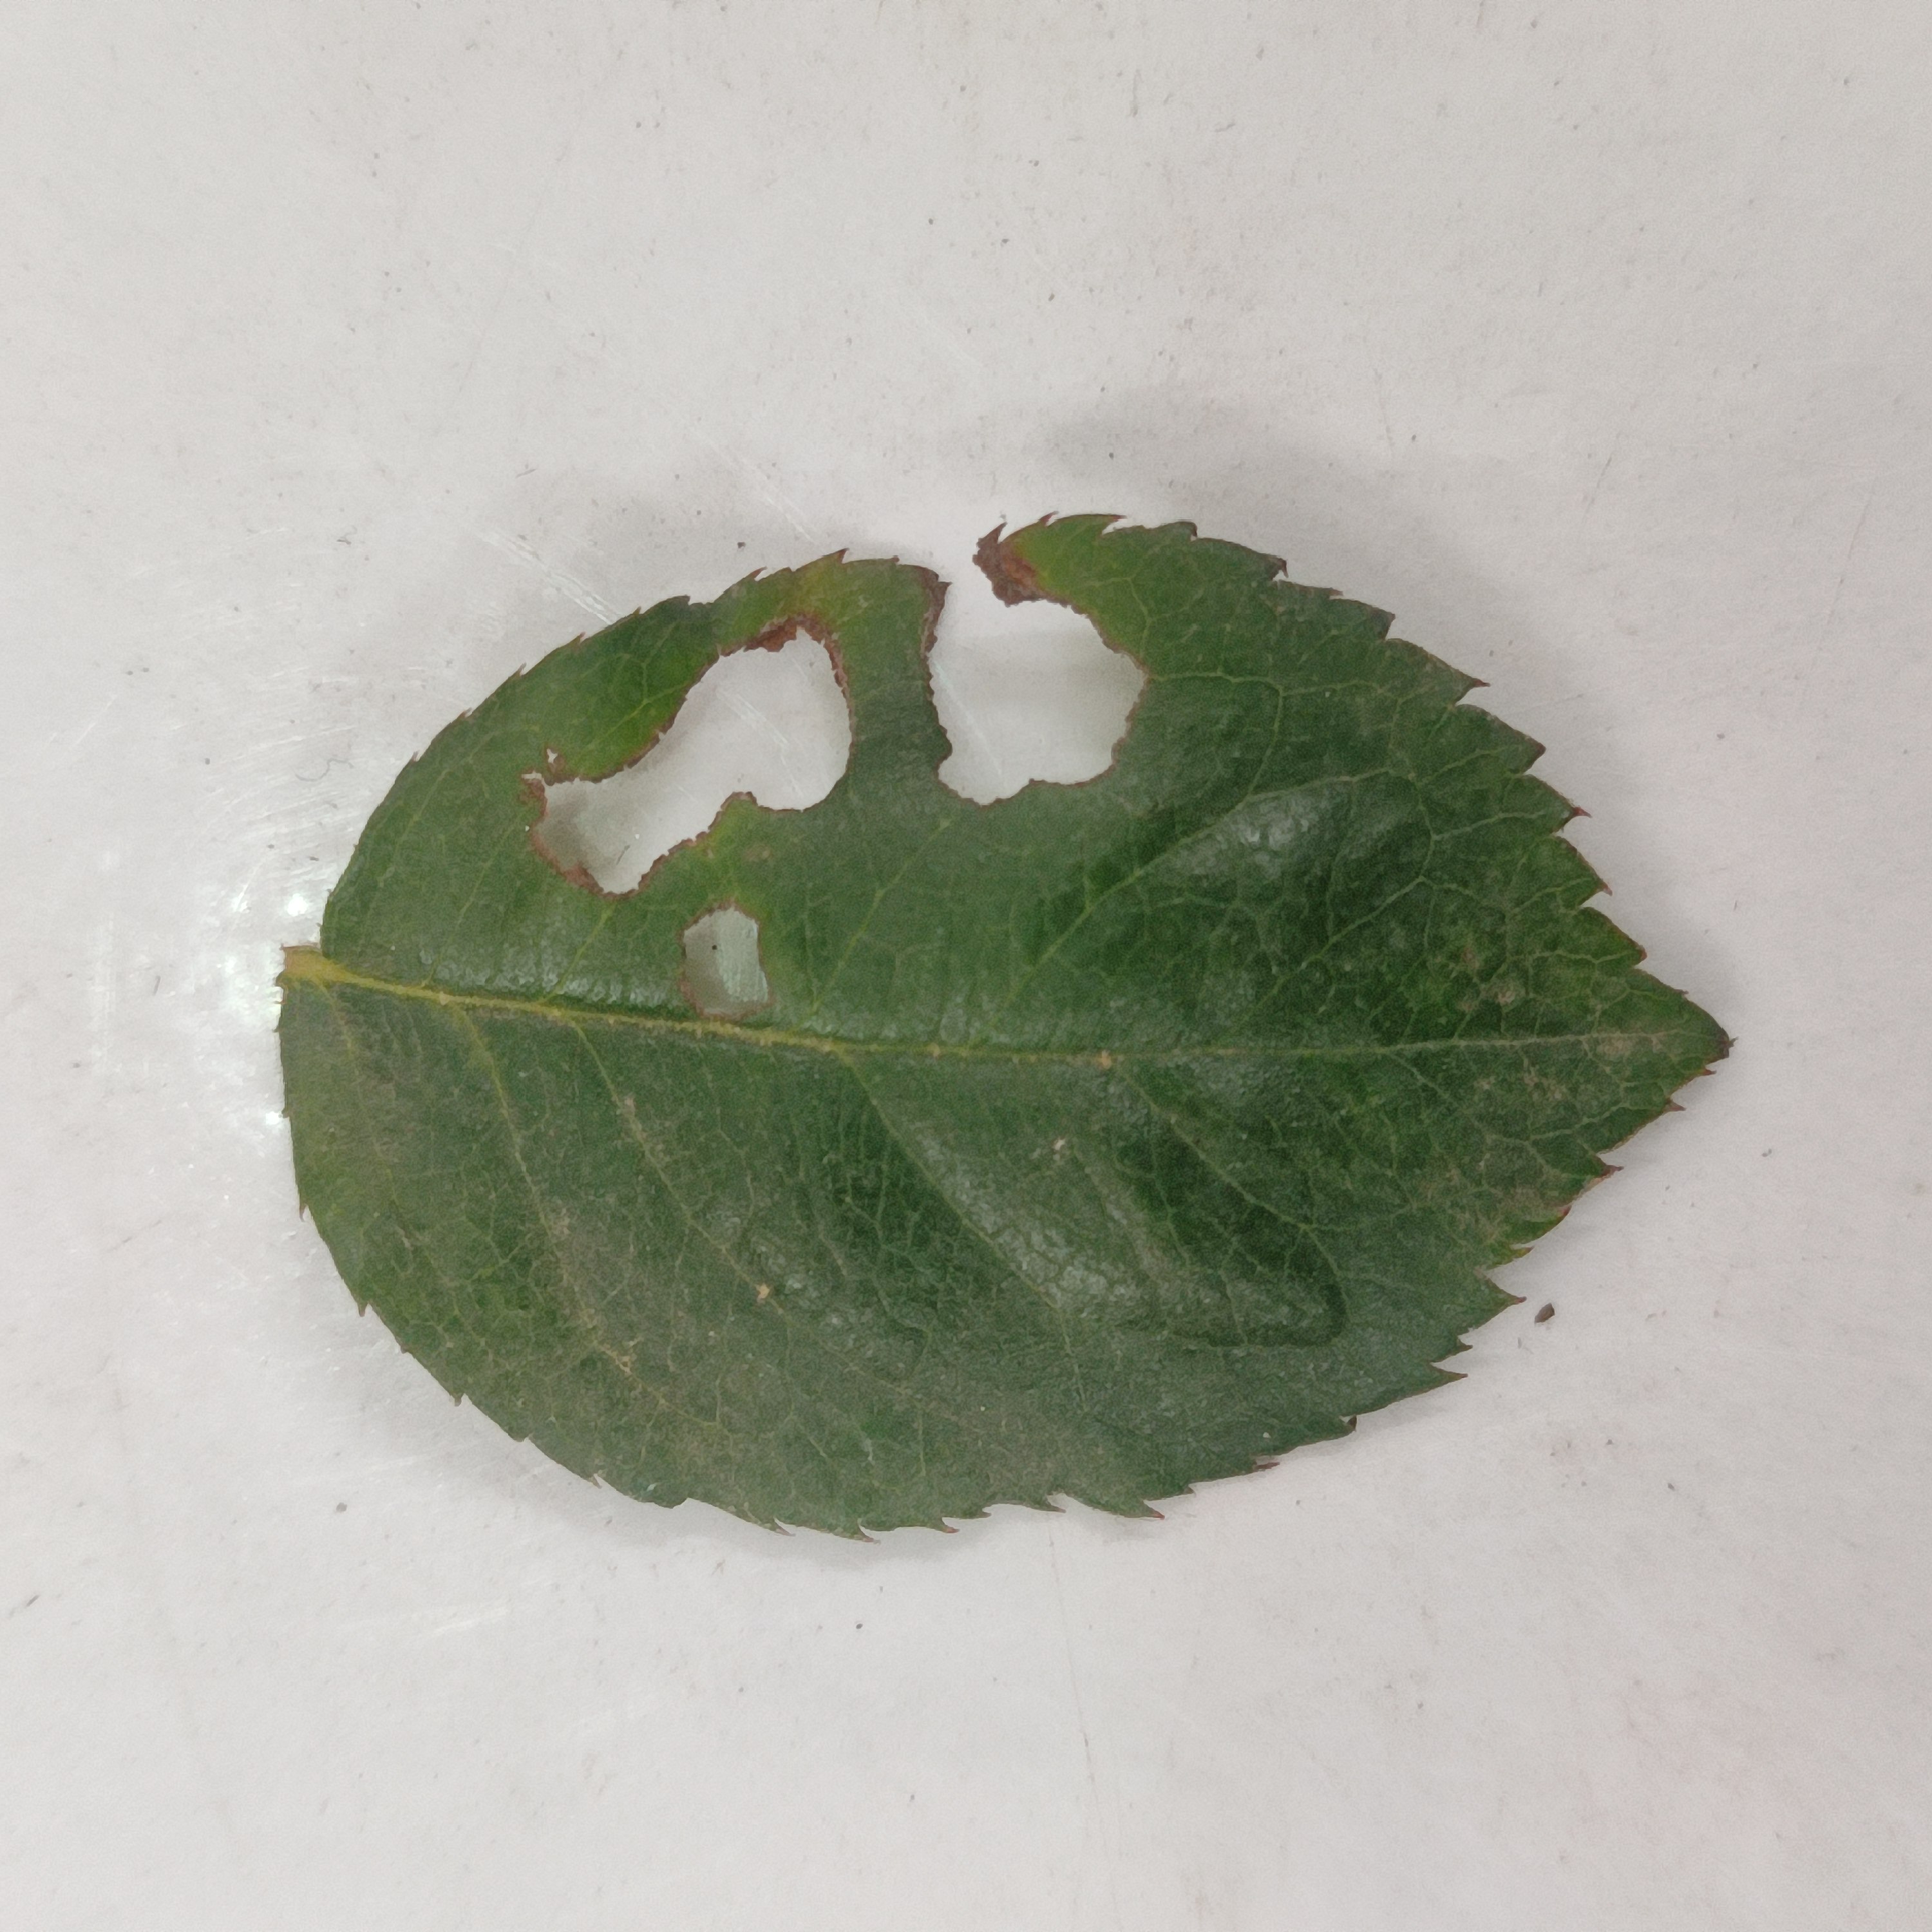
Label: Insect Hole